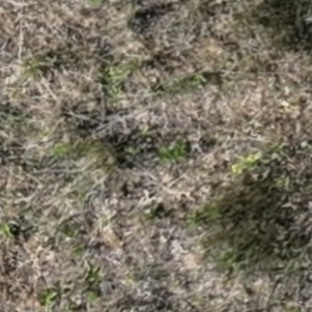
Month: july